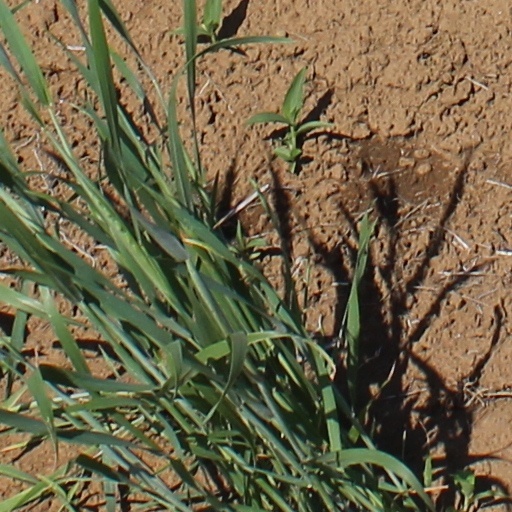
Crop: wheat